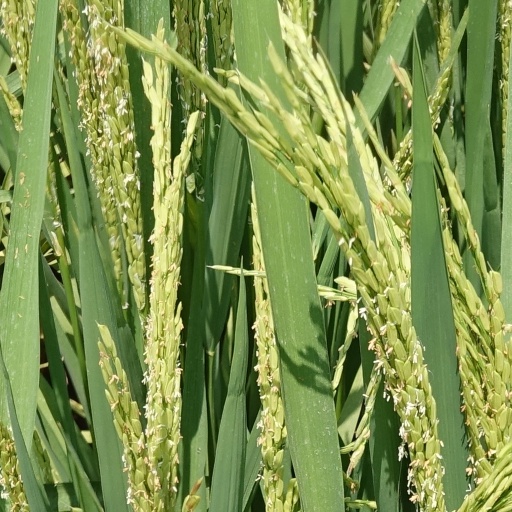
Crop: rice